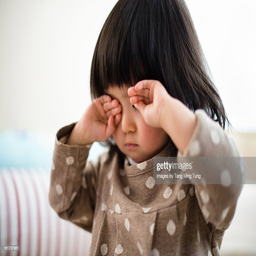
sorrowful baby rubbing her eyes with both hands